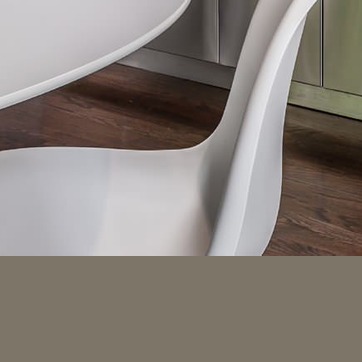
Material: plastic